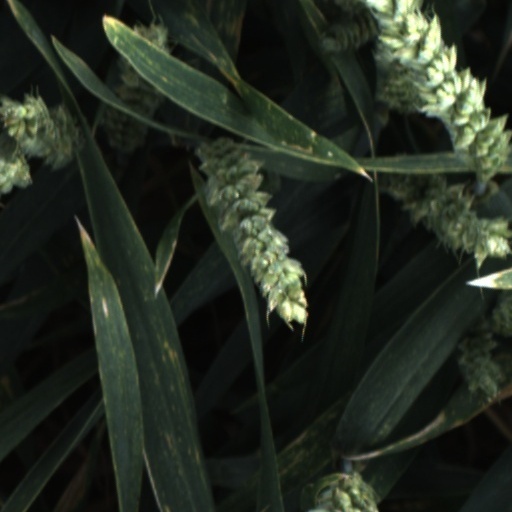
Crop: wheat